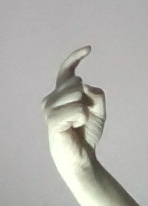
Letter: ra